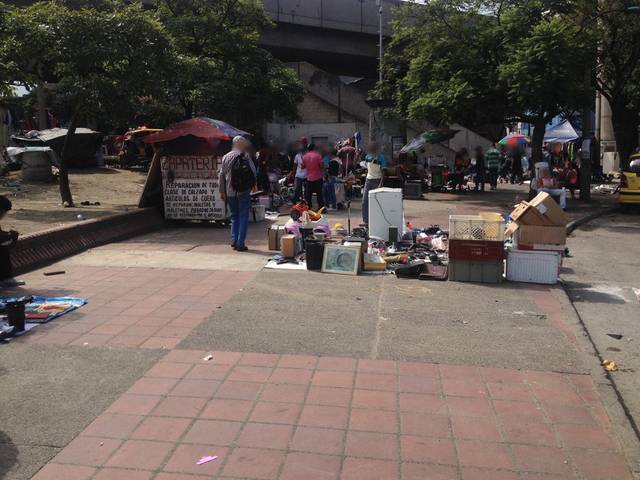
Region: Colombia
Coordinates: 6.256, -75.567